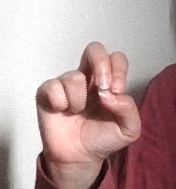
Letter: gaaf